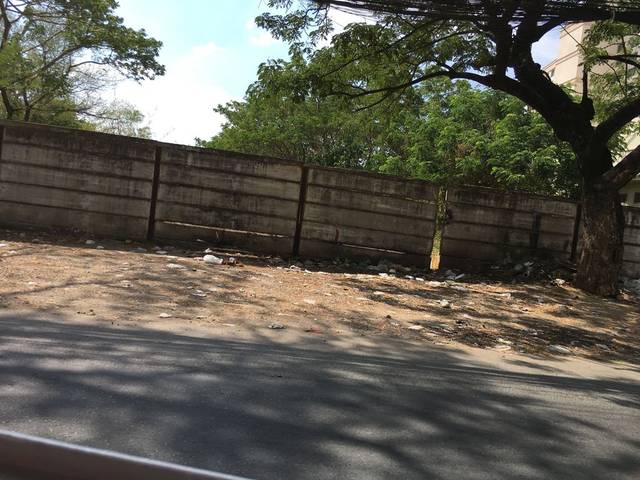
Region: Cambodia
Coordinates: 11.549, 104.903